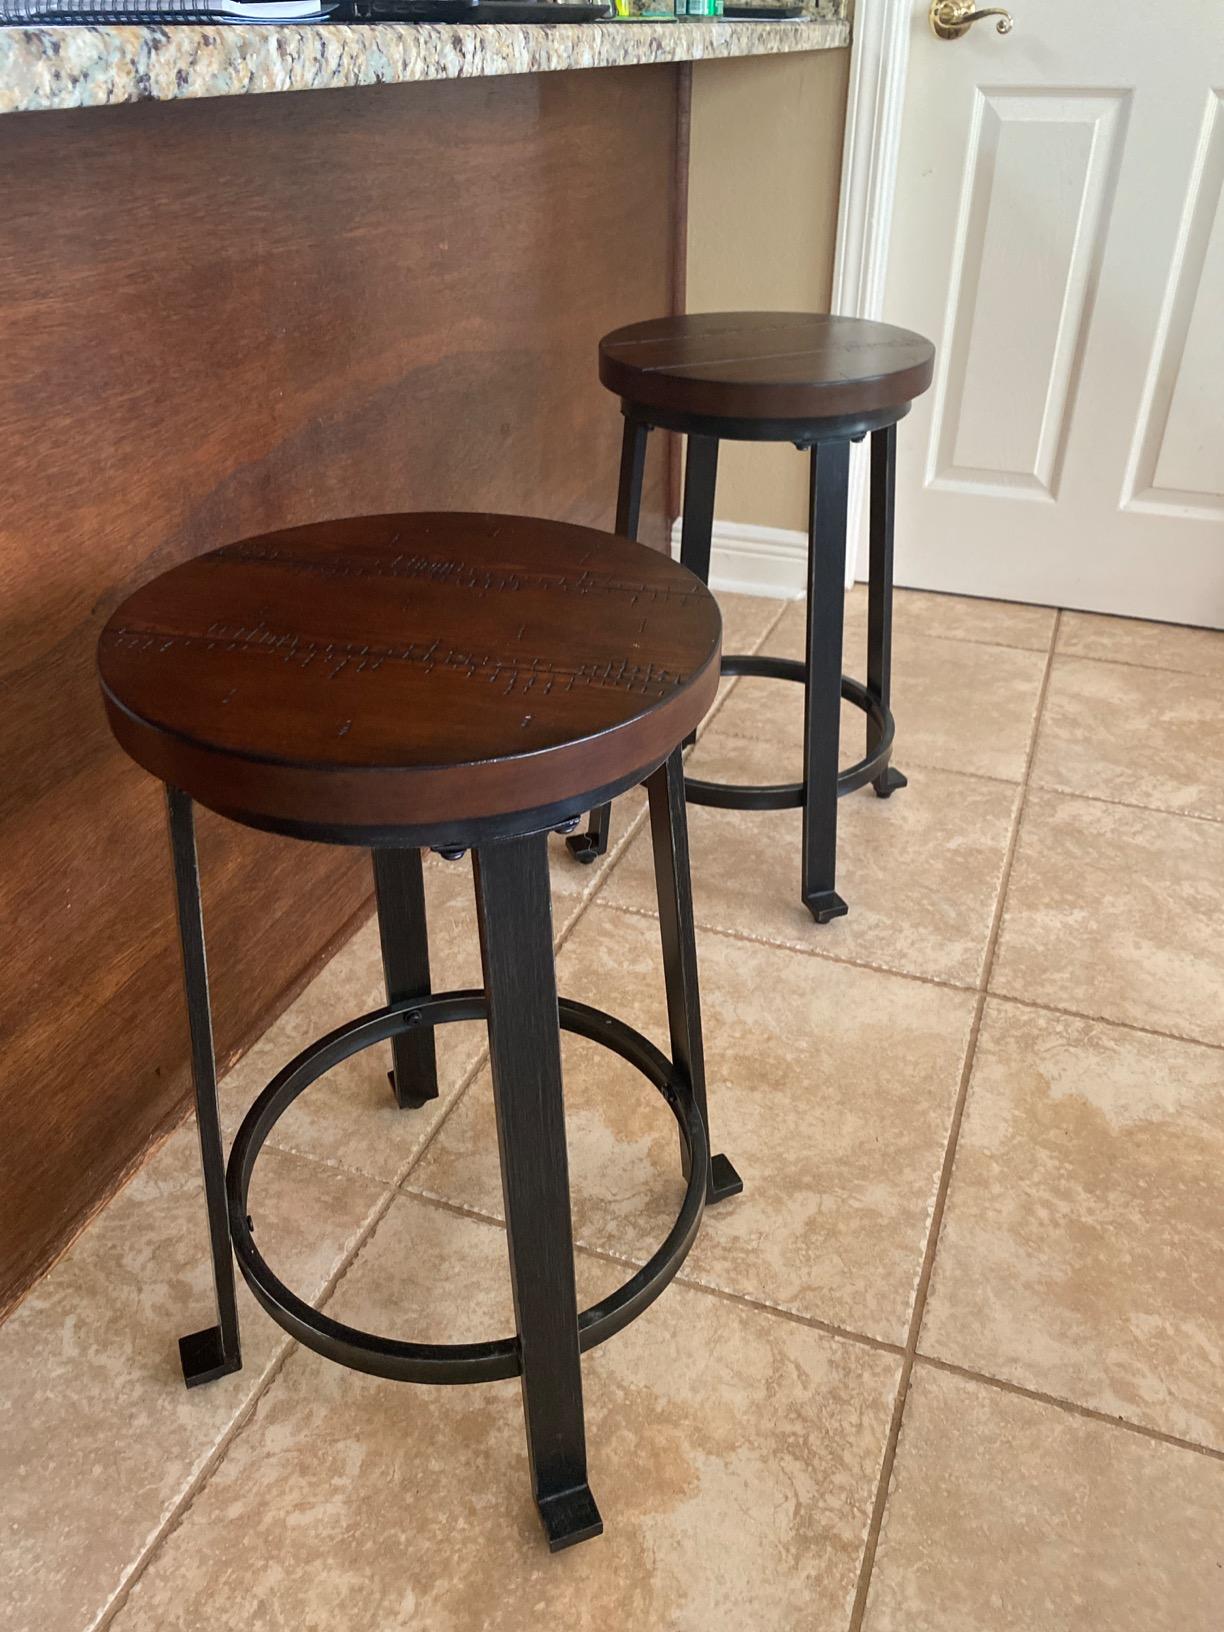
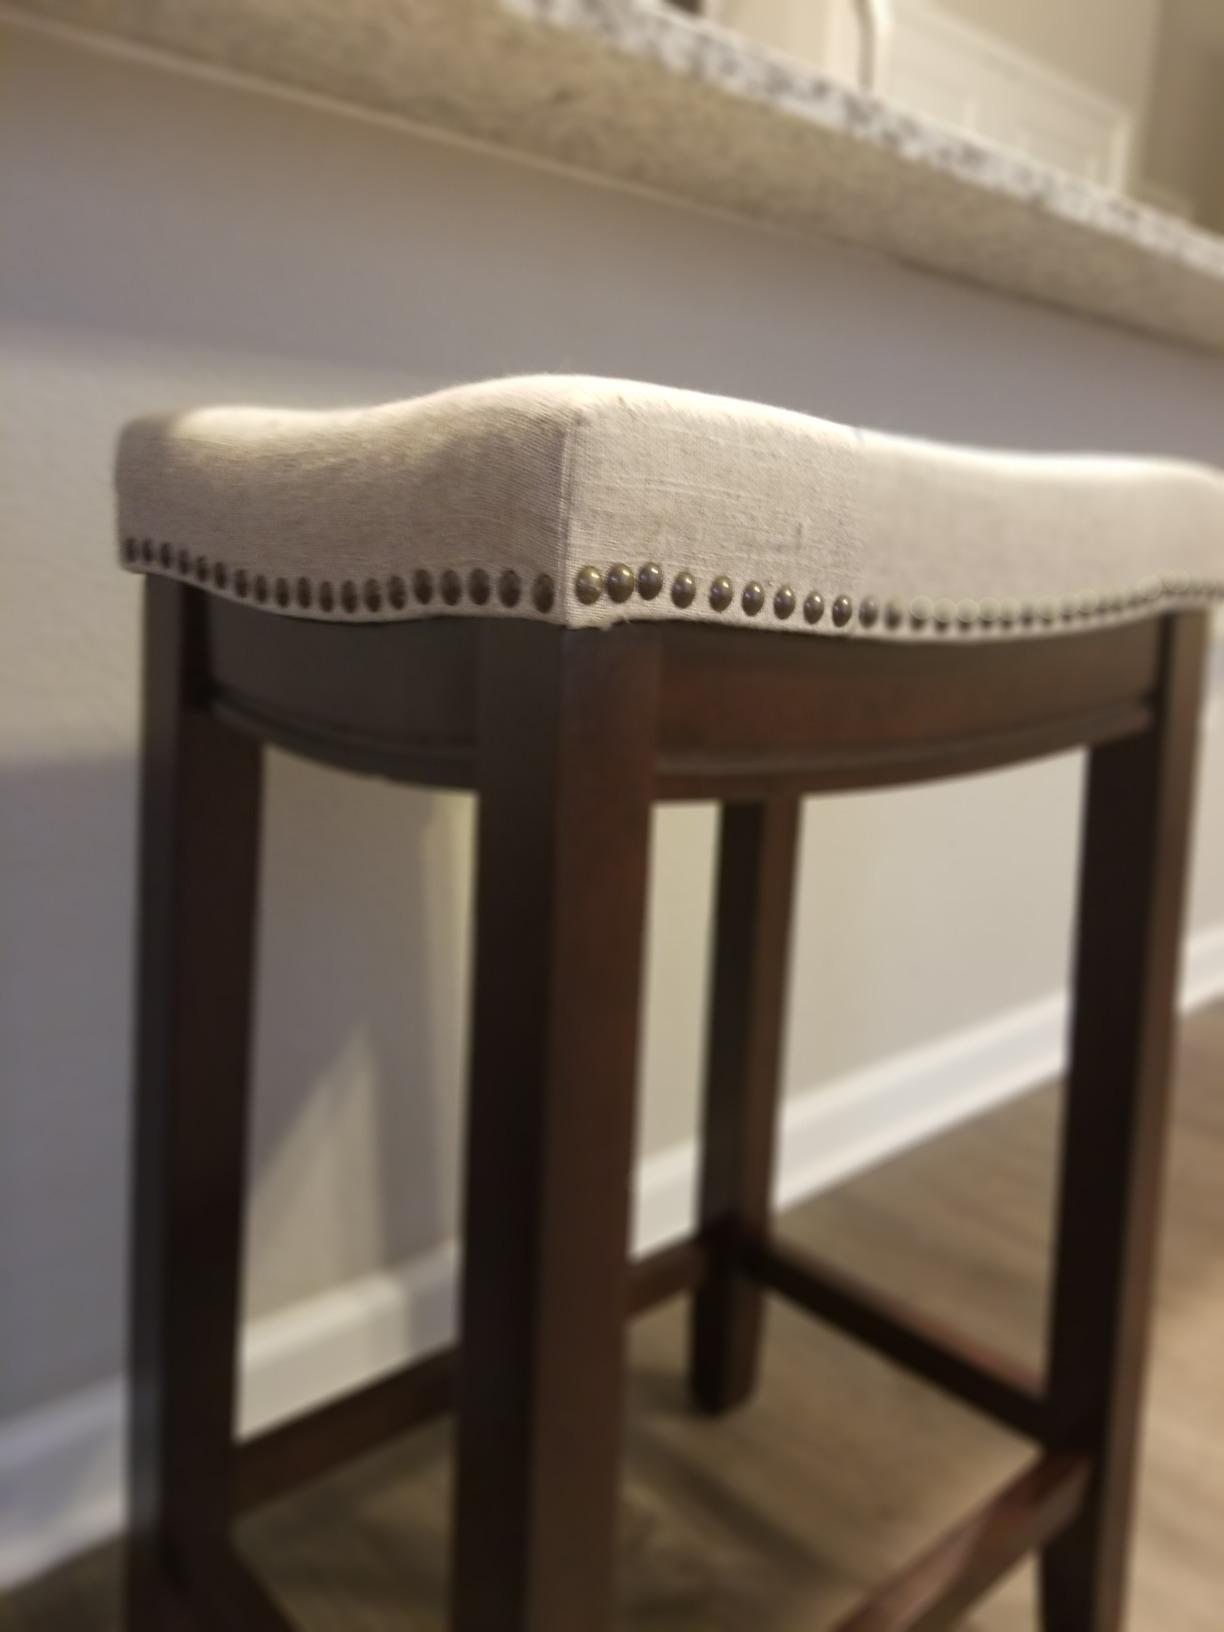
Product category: stool
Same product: no